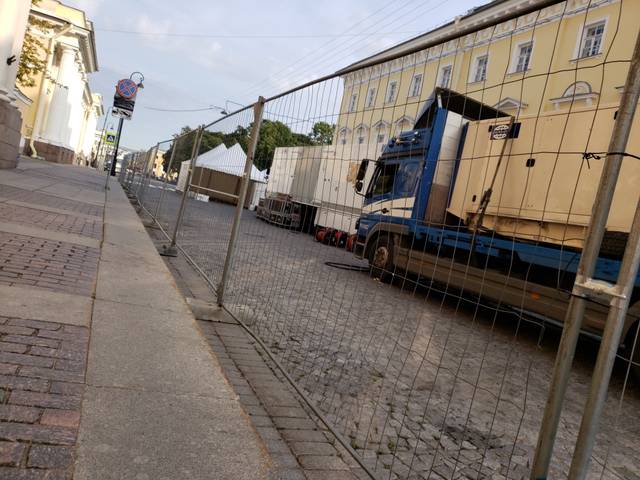
Region: Russia
Coordinates: 59.938, 30.329